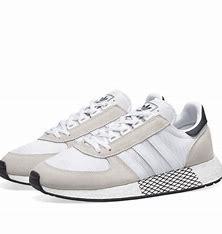
Brand: Adidas
Model: Marathon Tech